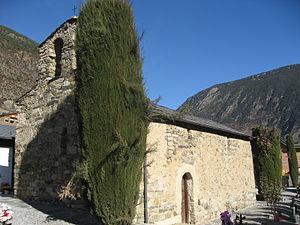
La chapelle Sant Marc et Santa Maria est une église romane située à Encamp en Andorre. L'édifice est classé Bé d'interès cultural par l'État andorran.
Bages
Cet article recense les édifices protégés d'Andorre.